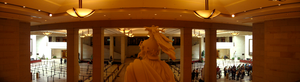
Vue intérieure du Capitole des États-Unis (derrière la statue).
Le Capitole des États-Unis est le bâtiment qui sert de siège au Congrès, le pouvoir législatif des États-Unis. Il est situé dans la capitale fédérale, Washington, D.C. La construction de style néoclassique commence en 1793 et s'achève en 1812. Il est constitué d'un dôme et de deux ailes. L’aile nord est le siège du Sénat et l’aile sud est celle de la Chambre des représentants.